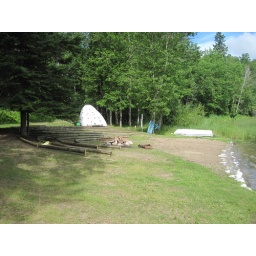
Campfire circle at the Waldsee beach on Turtle lake in Bemidji